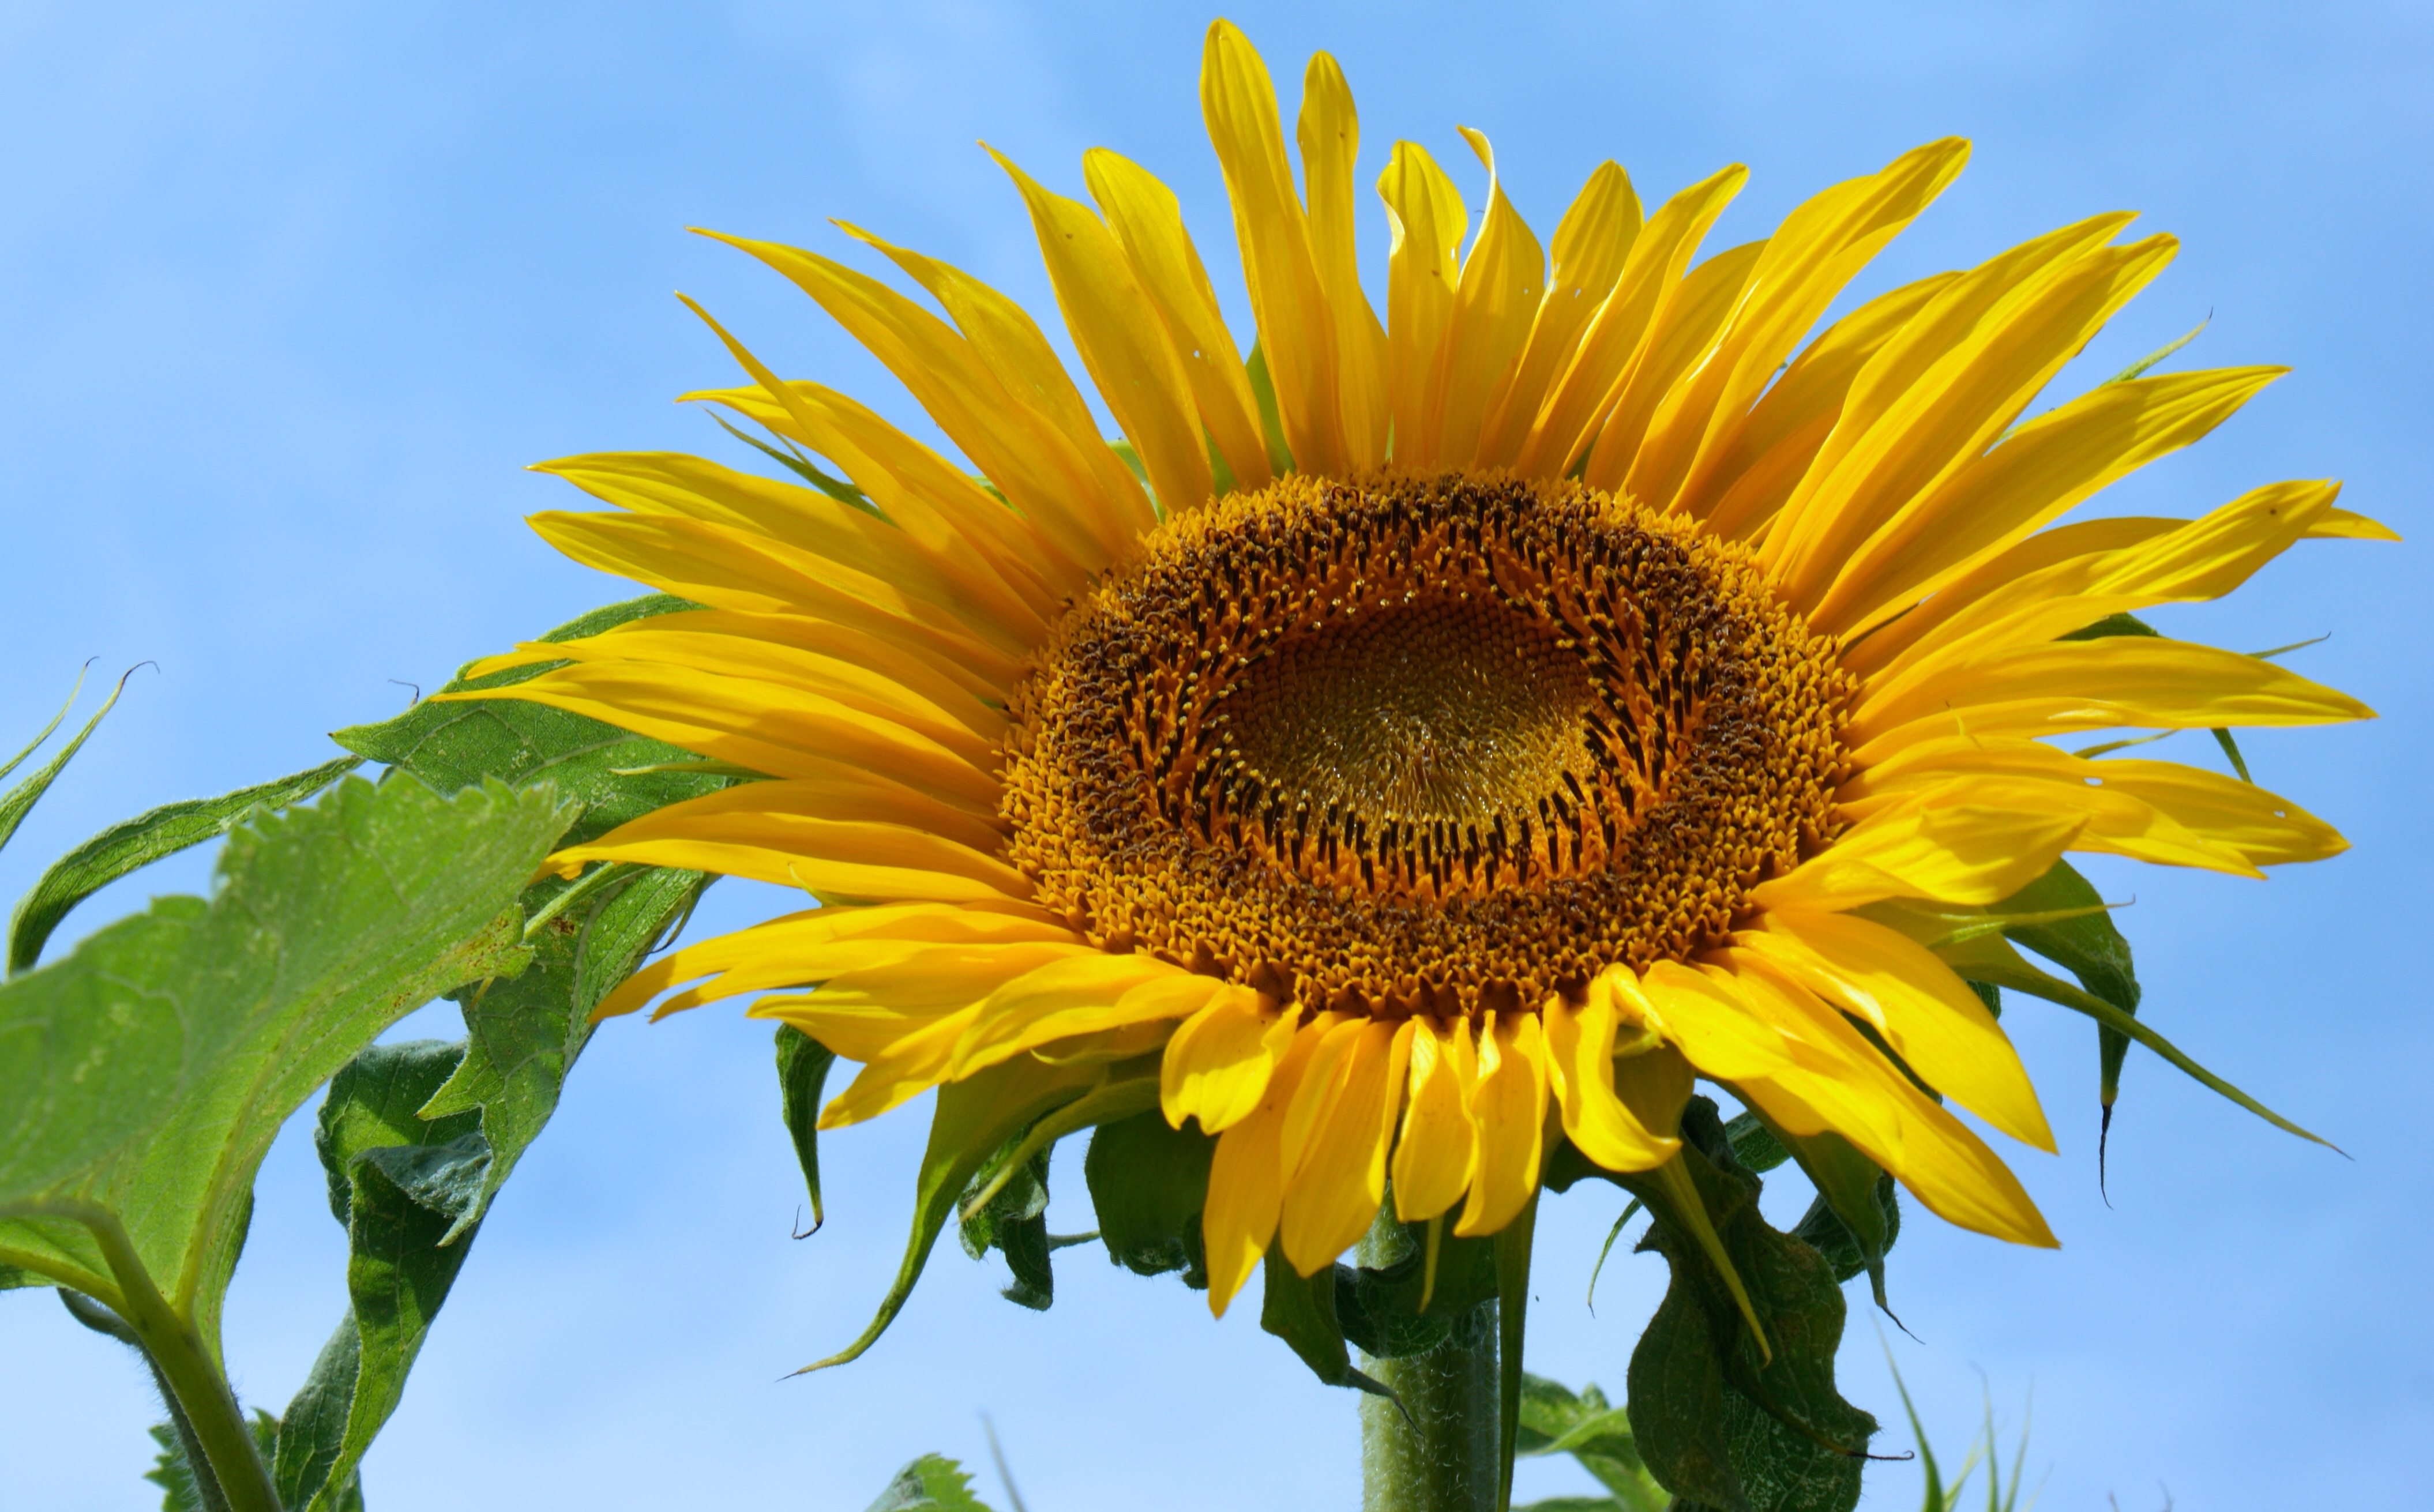
nature, blossom, plant, sun, field, flower, bloom, summer, botany, yellow, close, flora, sunflower, yellow flower, petals, decorative, bright, sun flower, vegetarian food, sunflower seeds, macro photography, flowering plant, daisy family, asterales, sunflower seed, plant stem, land plant